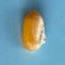
Maize quality: Good